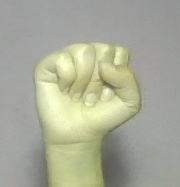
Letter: saad